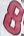
Number: 8